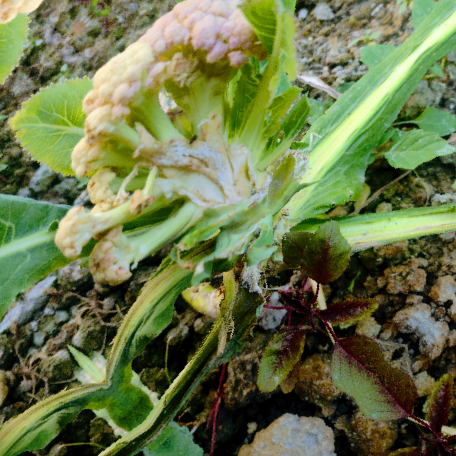
Label: Bacterial spot rot